INS Vikramaditya

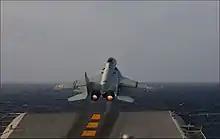
MiG 29K takes off from INS Vikramaditya

"Vikramaditya" has been designed as a STOBAR carrier capable of operating both conventional fixed-wing aircraft and helicopters, with up to 34 aircraft capable of being accommodated. Its primary embarked aircraft type is the Mikoyan MiG-29K, a navalised version of the Mikoyan MiG-29M. The MiG-29K is an advanced, all-weather multi-role fighter capable of undertaking both the fleet air defence, low-level strike and anti-shipping roles. The primary ASW platform is the venerable Westland Sea King, while the Kamov Ka-31 undertakes AEW. Carriage ranges given for the ship seem to converge around 16–24 MiG-29K and 10 Kamov Ka-31 or Dhruv helicopters; however, "Vikramaditya" cannot operate fixed-wing AEW aircraft owing to her configuration as a STOBAR carrier. Utility and plane guard duties are undertaken by the HAL Chetak (or HAL Dhruv).